Tommy Castro

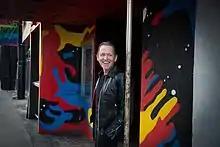
Tommy Castro, Los Angeles, 2021

Castro was born and raised in San Jose, California. Castro began playing guitar at the age of 10 and was influenced and inspired by electric blues, Chicago blues, West Coast blues, soul music, 1960s rock and roll and Southern rock. His style has always been a hybrid of all his favorite genres. He names Mike Bloomfield, Elvin Bishop, Eric Clapton, B.B. King, Buddy Guy, Elmore James and Freddie King as guitar influences and Ray Charles, Wilson Pickett and James Brown as vocal influences.